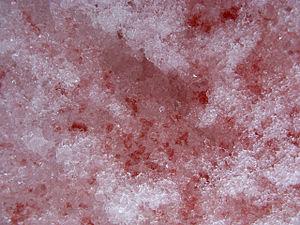
Chlamydomonas nivalis (Antarctique) - 2009
Chlamydomonas nivalis est une espèce d’algues vertes unicellulaire du genre Chlamydomonas qui appartient au groupe des « Algues des neiges ». En plus de la chlorophylle, elle contient un pigment rouge de type caroténoïde qui lui donne une couleur rougeâtre. Présente dans la neige, elle donne à cette dernière une coloration rouge à rose.